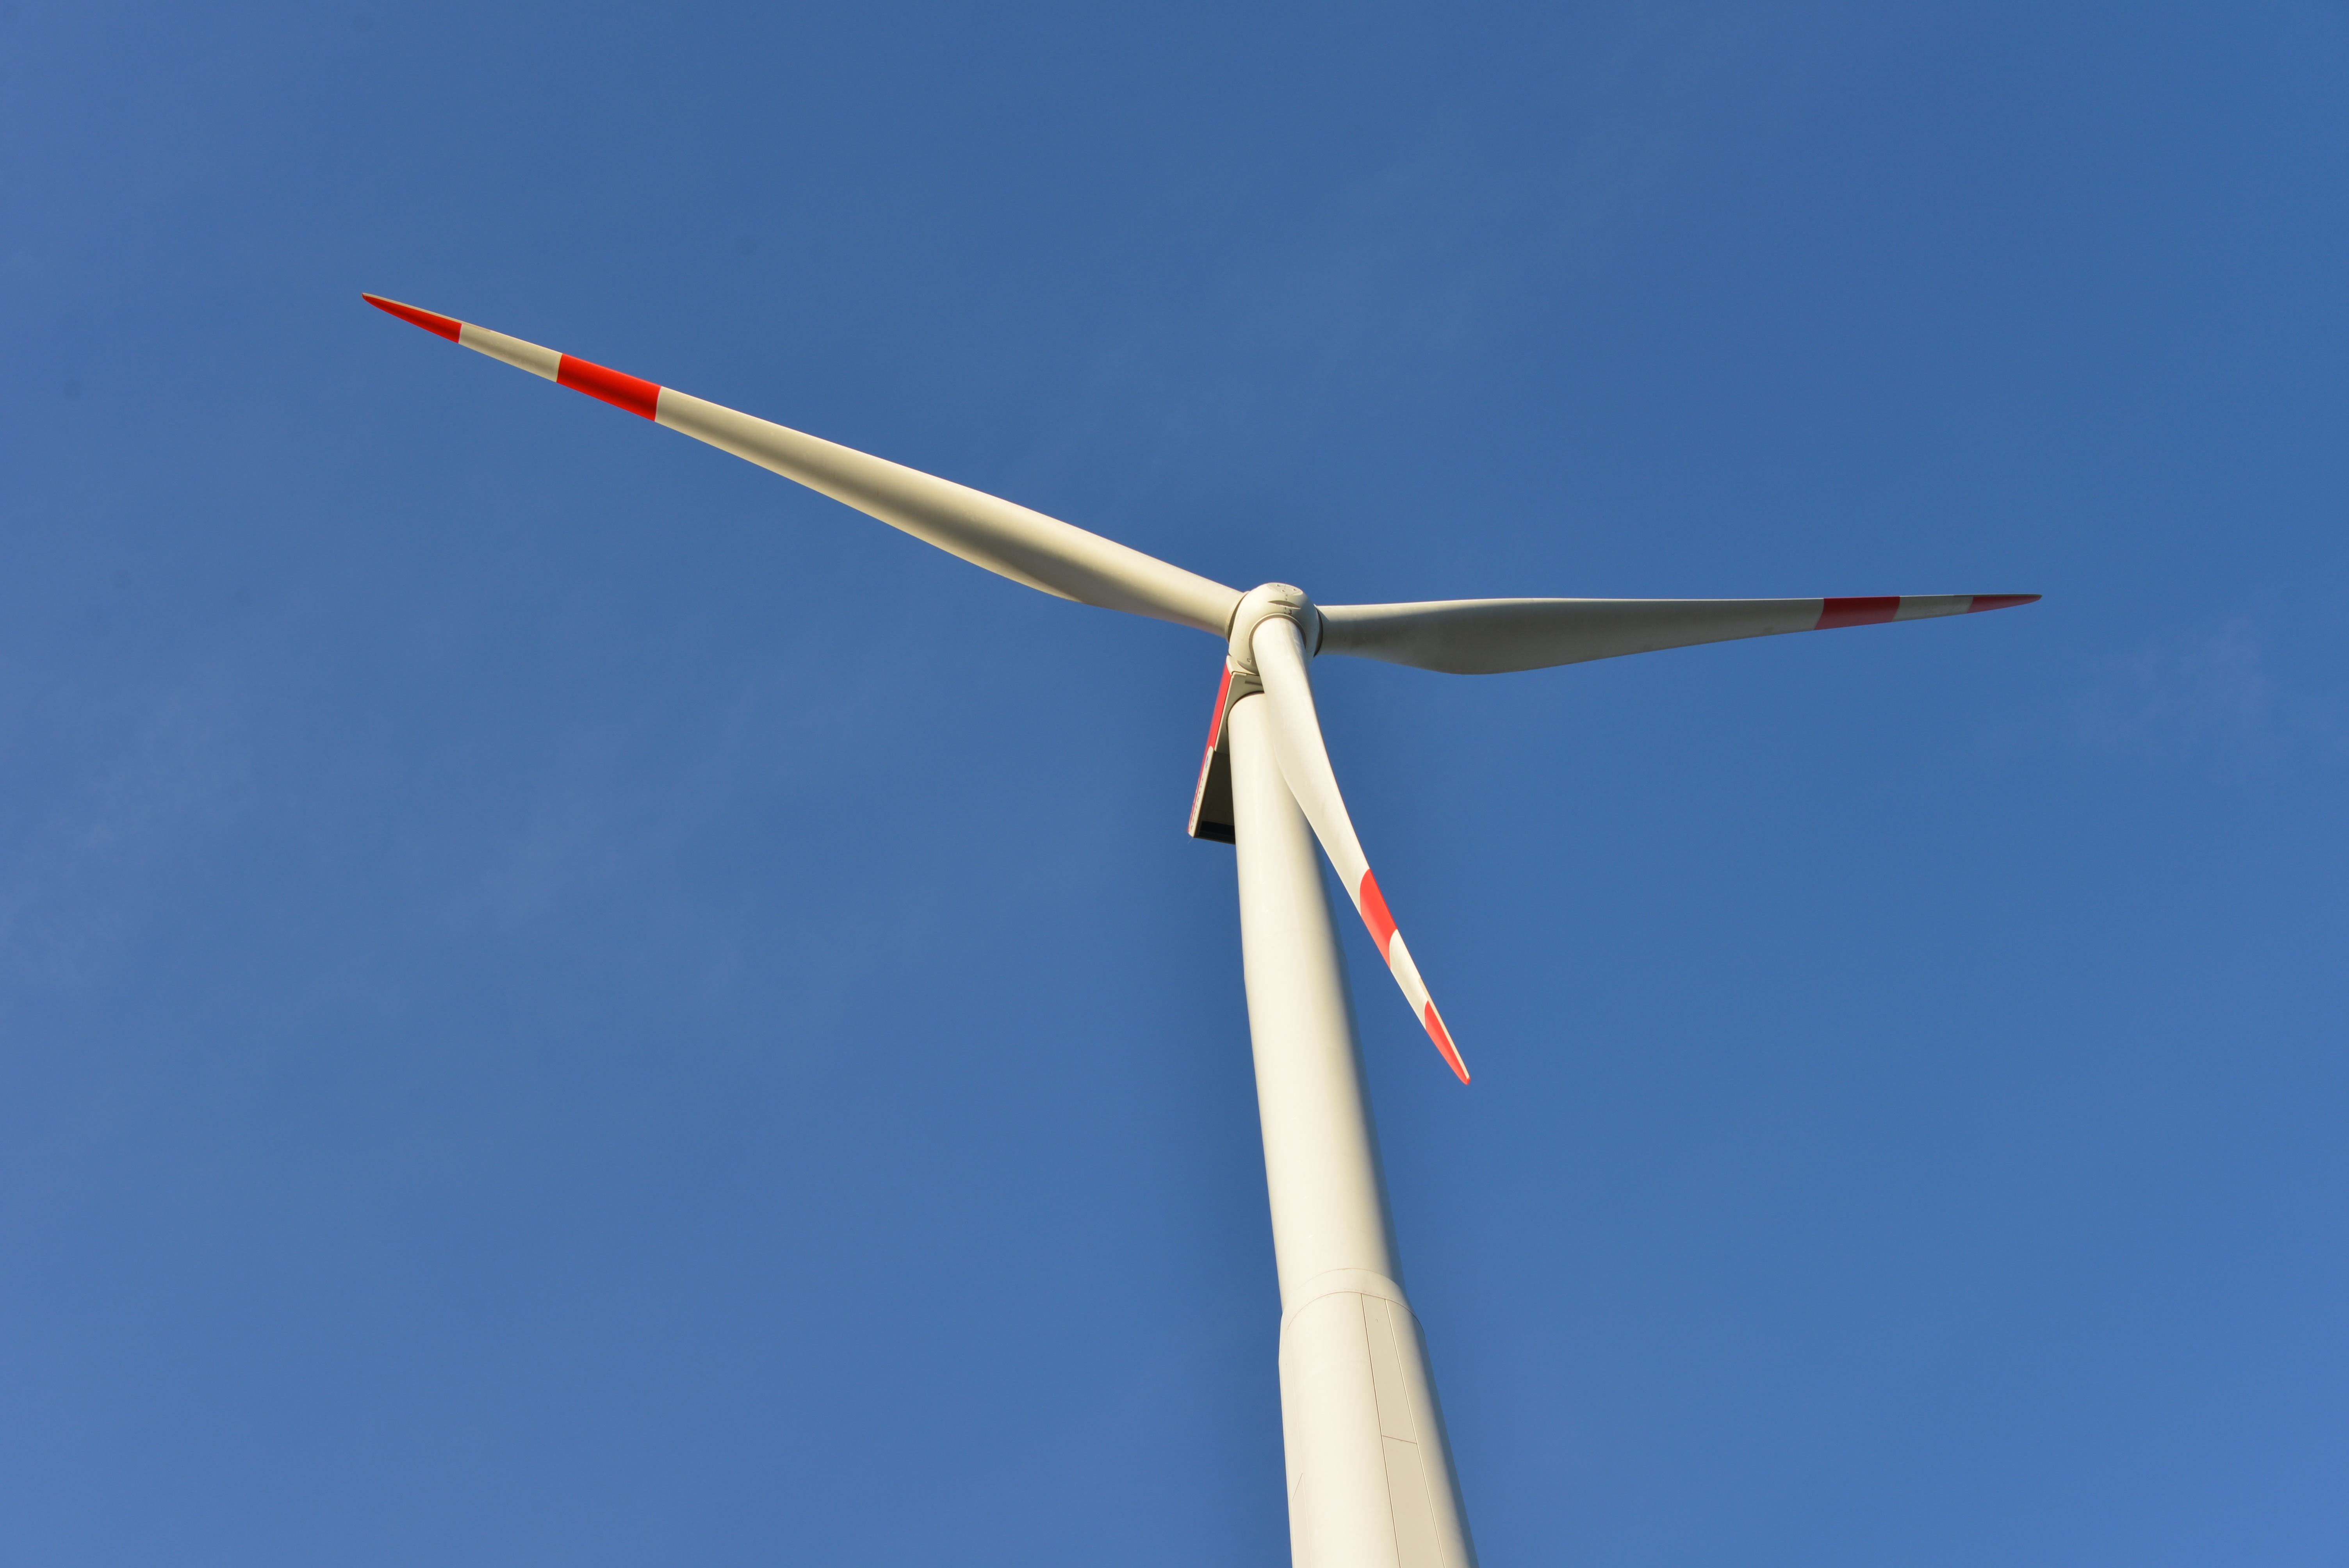
landscape, wing, sky, field, meadow, wind, environment, mast, machine, blue, wind turbine, pinwheel, wind energy, energy, eco, wind power, glider, current, rotor, renewable energy, propeller, power generation, wind park, forward, eco energy, environmental technology, winkrafftanlage